Birpur, Vaishali

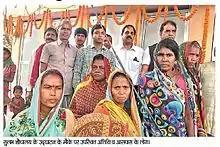
News Clipping of opening of 18 Deluxe toilets in Village

Birpur is a village in Vaishali district, Bihar which is situated at the river island called Raghopur Diyara Island.